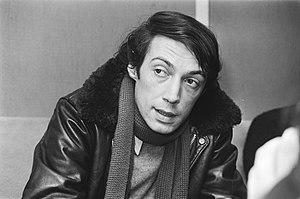
Patrick Bourdeaux, dit Patrick Dewaere [patʁik dəvɛʁ] est un acteur français né le 26 janvier 1947 à Saint-Brieuc et mort le 16 juillet 1982 à Paris 14ᵉ.
André Téchiné, né le 13 mars 1943 à Valence-d'Agen, est un cinéaste français.